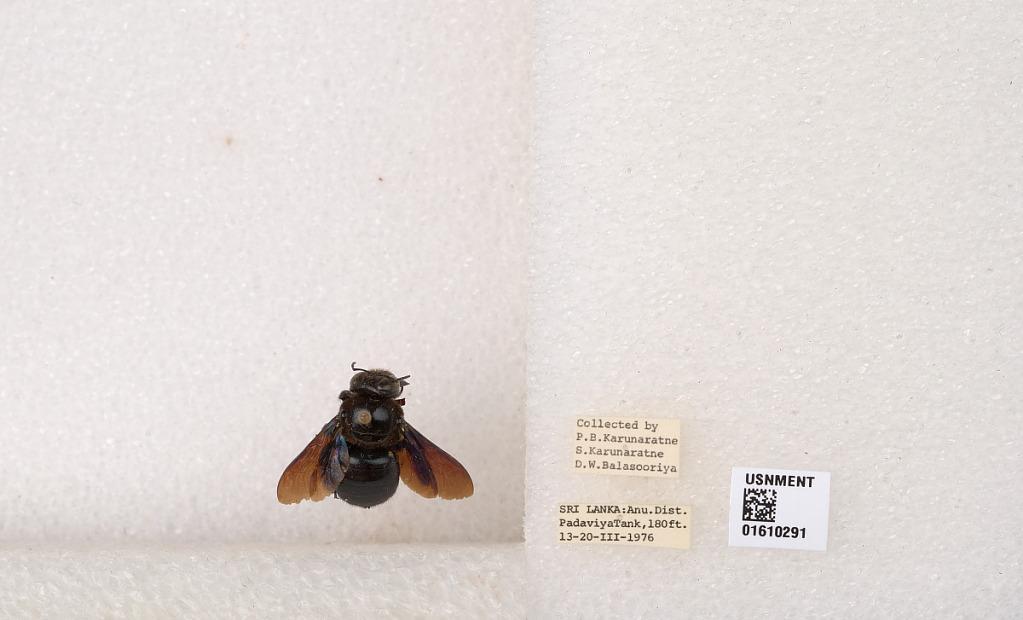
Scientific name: Xylocopa (Nodula) amethystina (Fabricius)
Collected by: P. Karunaratne, S. Karunaratne & D. Balasooriya
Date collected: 1976-3-13
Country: Sri Lanka
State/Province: North Central
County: Anuradhapura
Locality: Padawiya Tank
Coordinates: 8.80609, 80.7582